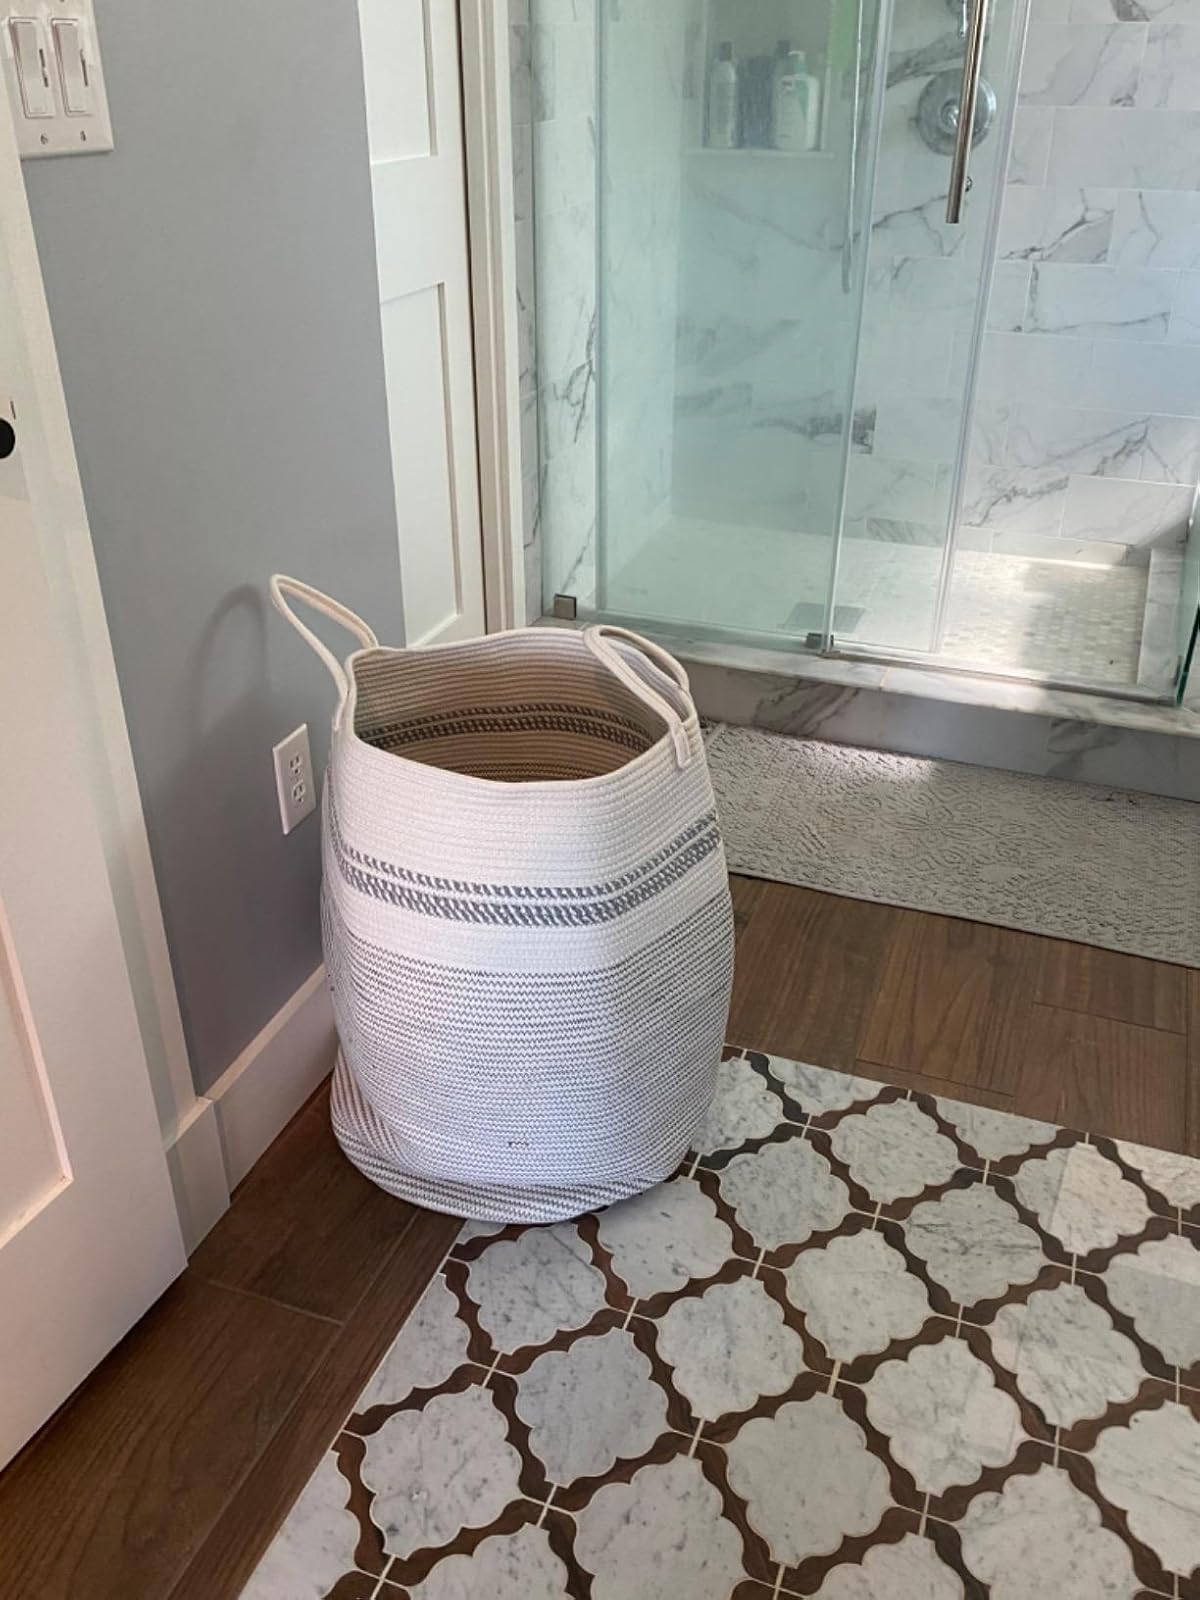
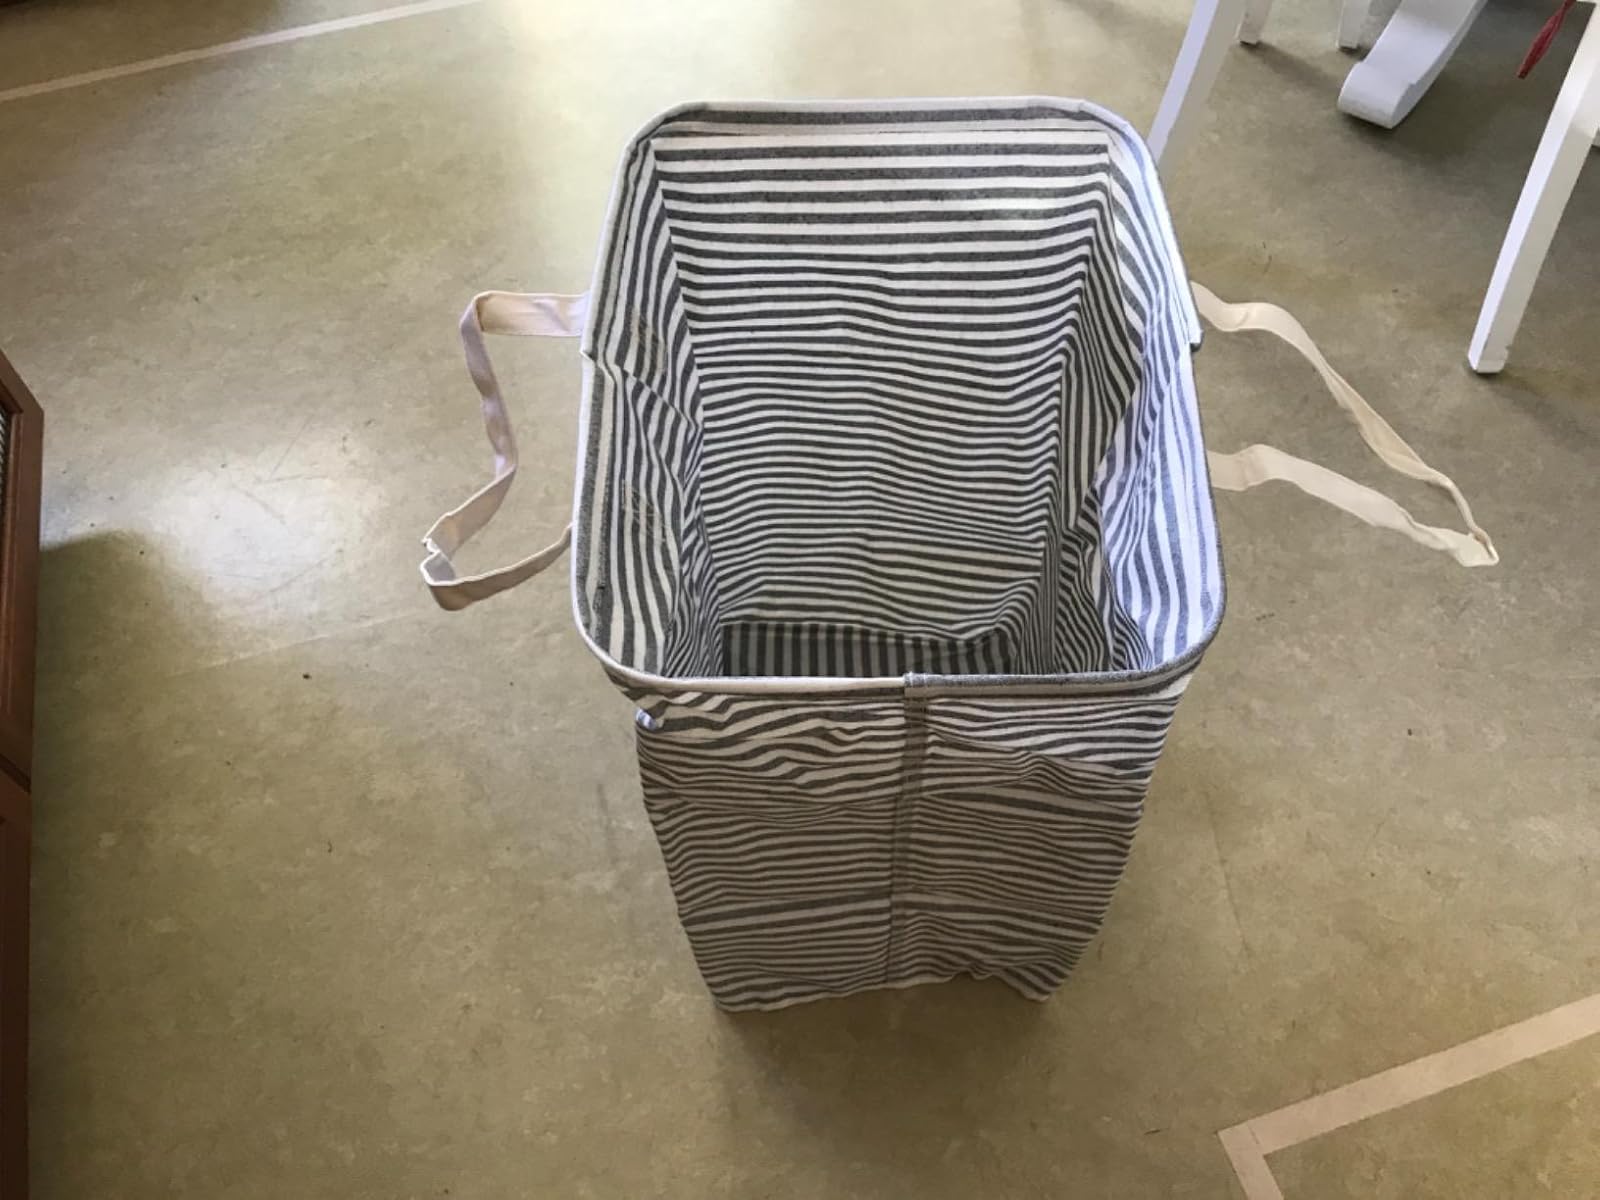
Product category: items_hamper
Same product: no